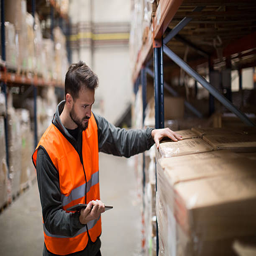
worker making a checklist in a warehouse with digital tablet